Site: brandenburg
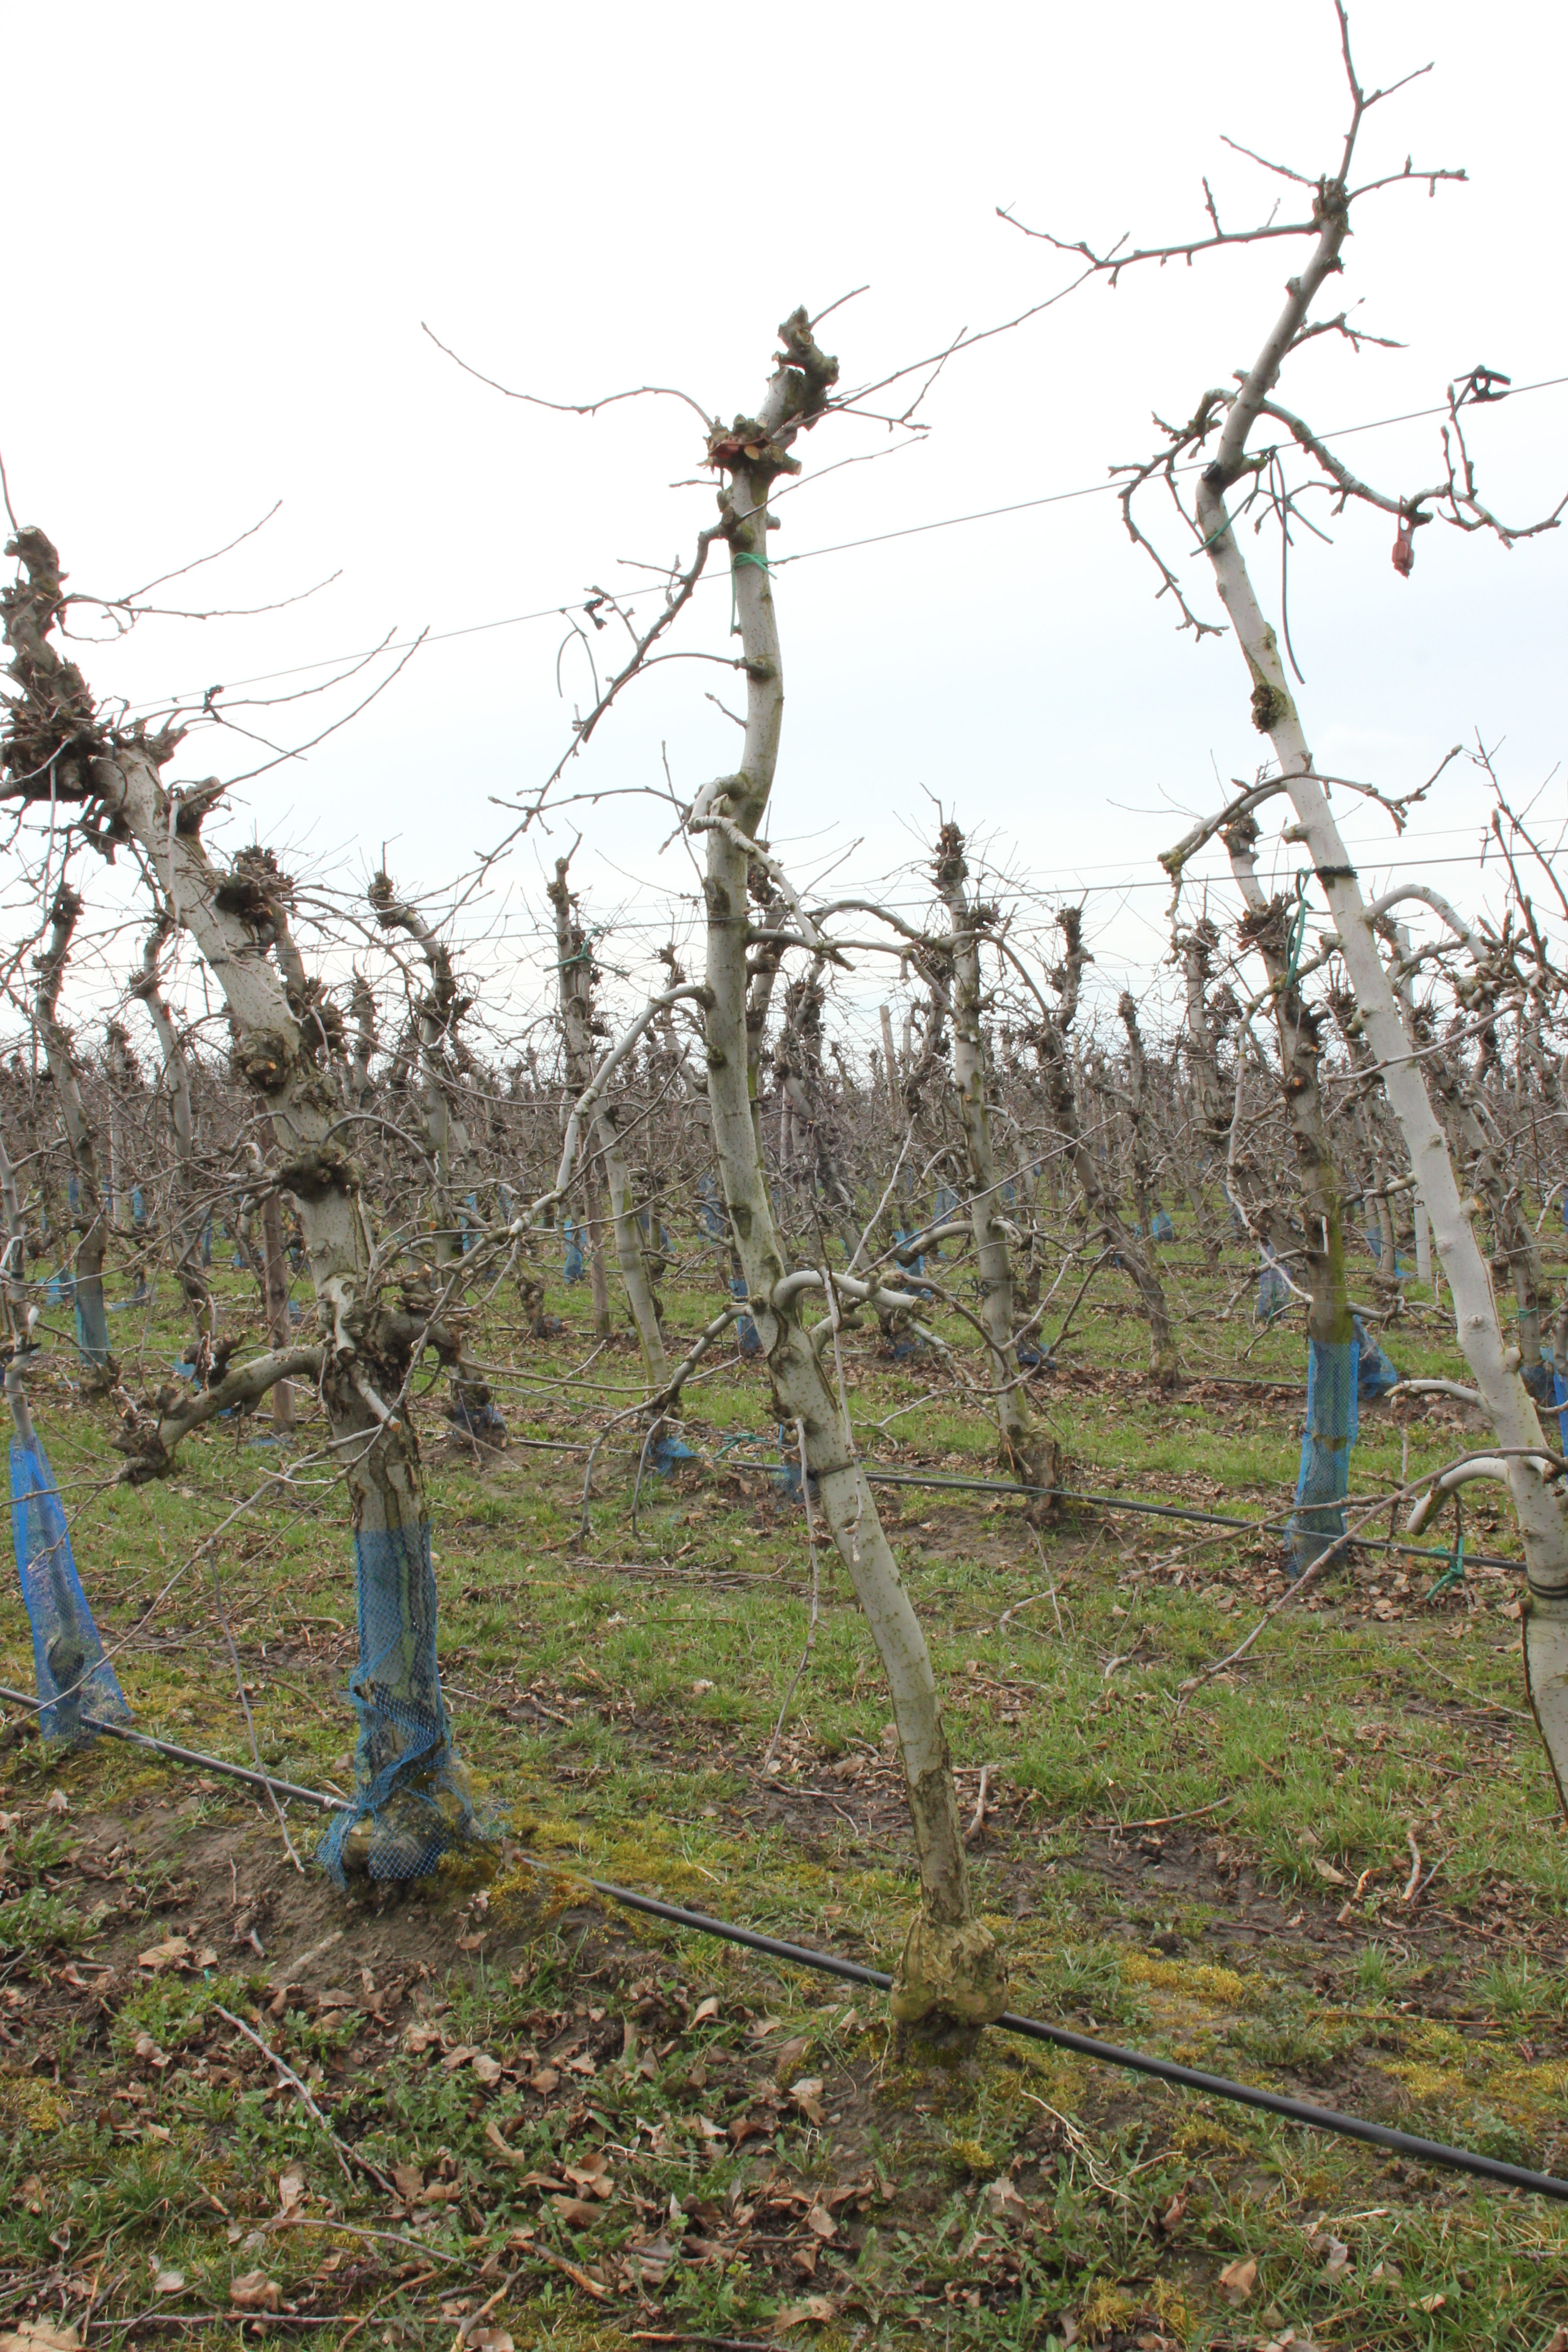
Growth stage (BBCH 01): Bud development